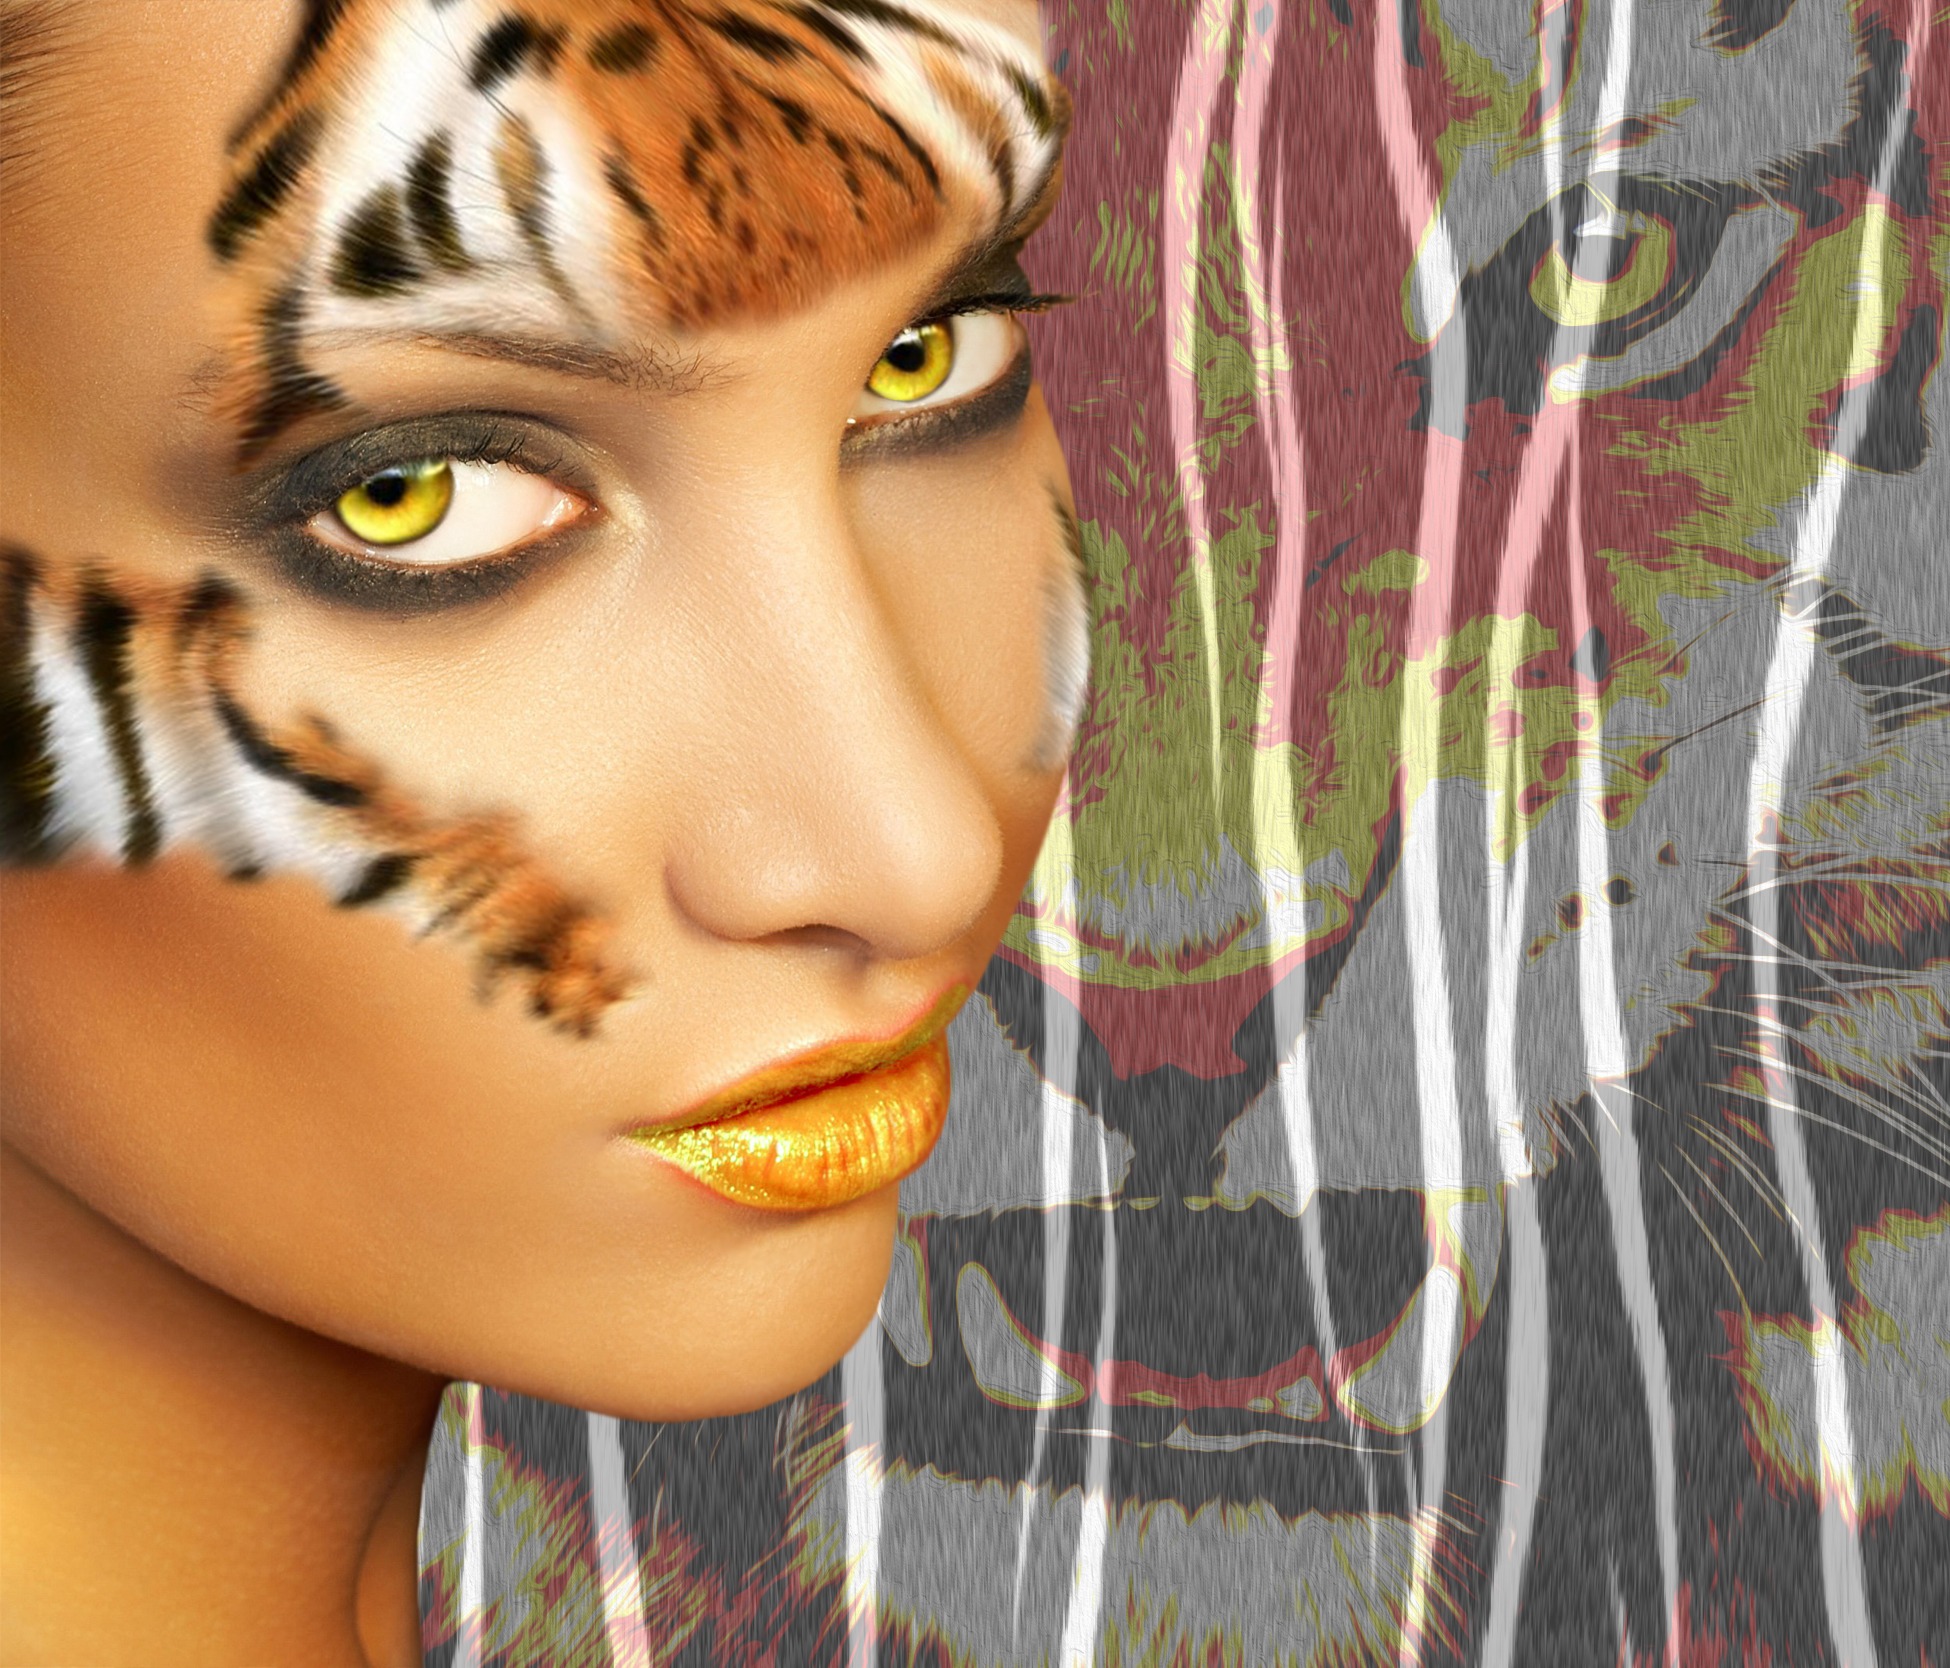
woman, hair, animal, wildlife, wild, fur, pattern, portrait, cat, color, predator, clothing, hairstyle, face, tiger, eye, head, dangerous, cat's eye